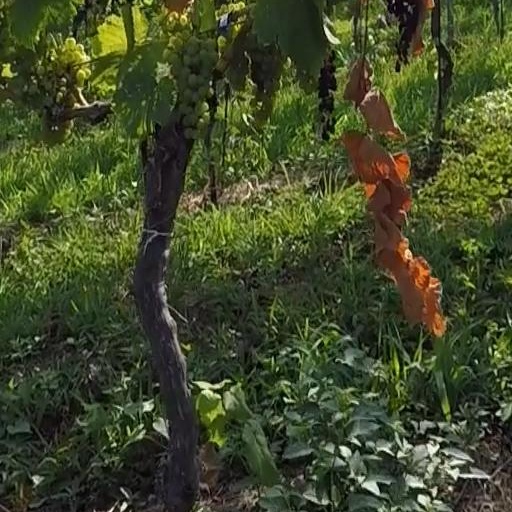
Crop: grape